Beauty Museum

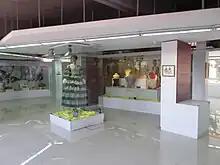
Beauty Museum exhibition hall

Beauty Museum or Museum of Enduring Beauty is a museum about beauty standards and concepts in Malacca City, Malacca, Malaysia, which was opened in 1996. It occupies the top floor of the former Historical City Municipal Council building, originally constructed in the 1960s and believed to be built on top of the ruins of Dutch building, which also houses the People's Museum and Kite Museum at the ground and the upper floor respectively.